Denise Alexander

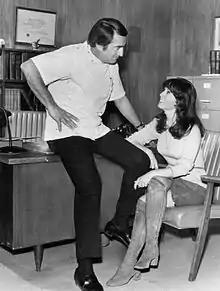

Alexander was born in New York City on November 11, 1939, and raised on Long Island. She moved to Los Angeles when her father, Alec Alexander, an agent who handled such notables as Frank Gorshin and Sal Mineo, decided to make the switch from the East to the West Coast. Alexander had appeared on TV and radio by the time she was a junior at University of California, Los Angeles. She made her feature movie debut at age fourteen in the Don Siegel film "Crime in the Streets" starring John Cassavetes. In 1962 Alexander appeared as Mildred Kroeger on the first season of the TV western "The Virginian" on the episode titled "Impasse."